RMAF Special Forces

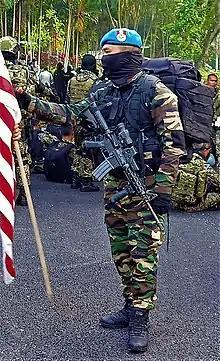
During the 65th Merdeka Day celebration in Kuala Lumpur, a RMAF Special Forces commando armed with a Colt M4A1 SOPMOD passed the Malaysian Stripes of Glory to another individual. He was wearing a sky blue beret with the RMAF NCO's beret insignia on top of a red RMAF Regiment beret backing, along with a tiger-stripe green combat uniform.

The establishment of RMAF Special Forces has significantly enhanced the RMAF's capabilities in special air operations, including combat search and rescue (CSAR). RMAF Special Forces is also responsible for securing forward RMAF bases and assisting in the execution of air strikes using specialist weapons. This unit consists of specially selected and trained RMAF Regiment personnel, and its role is distinct from that of the army's "Gerak Khas" and the navy's PASKAL.